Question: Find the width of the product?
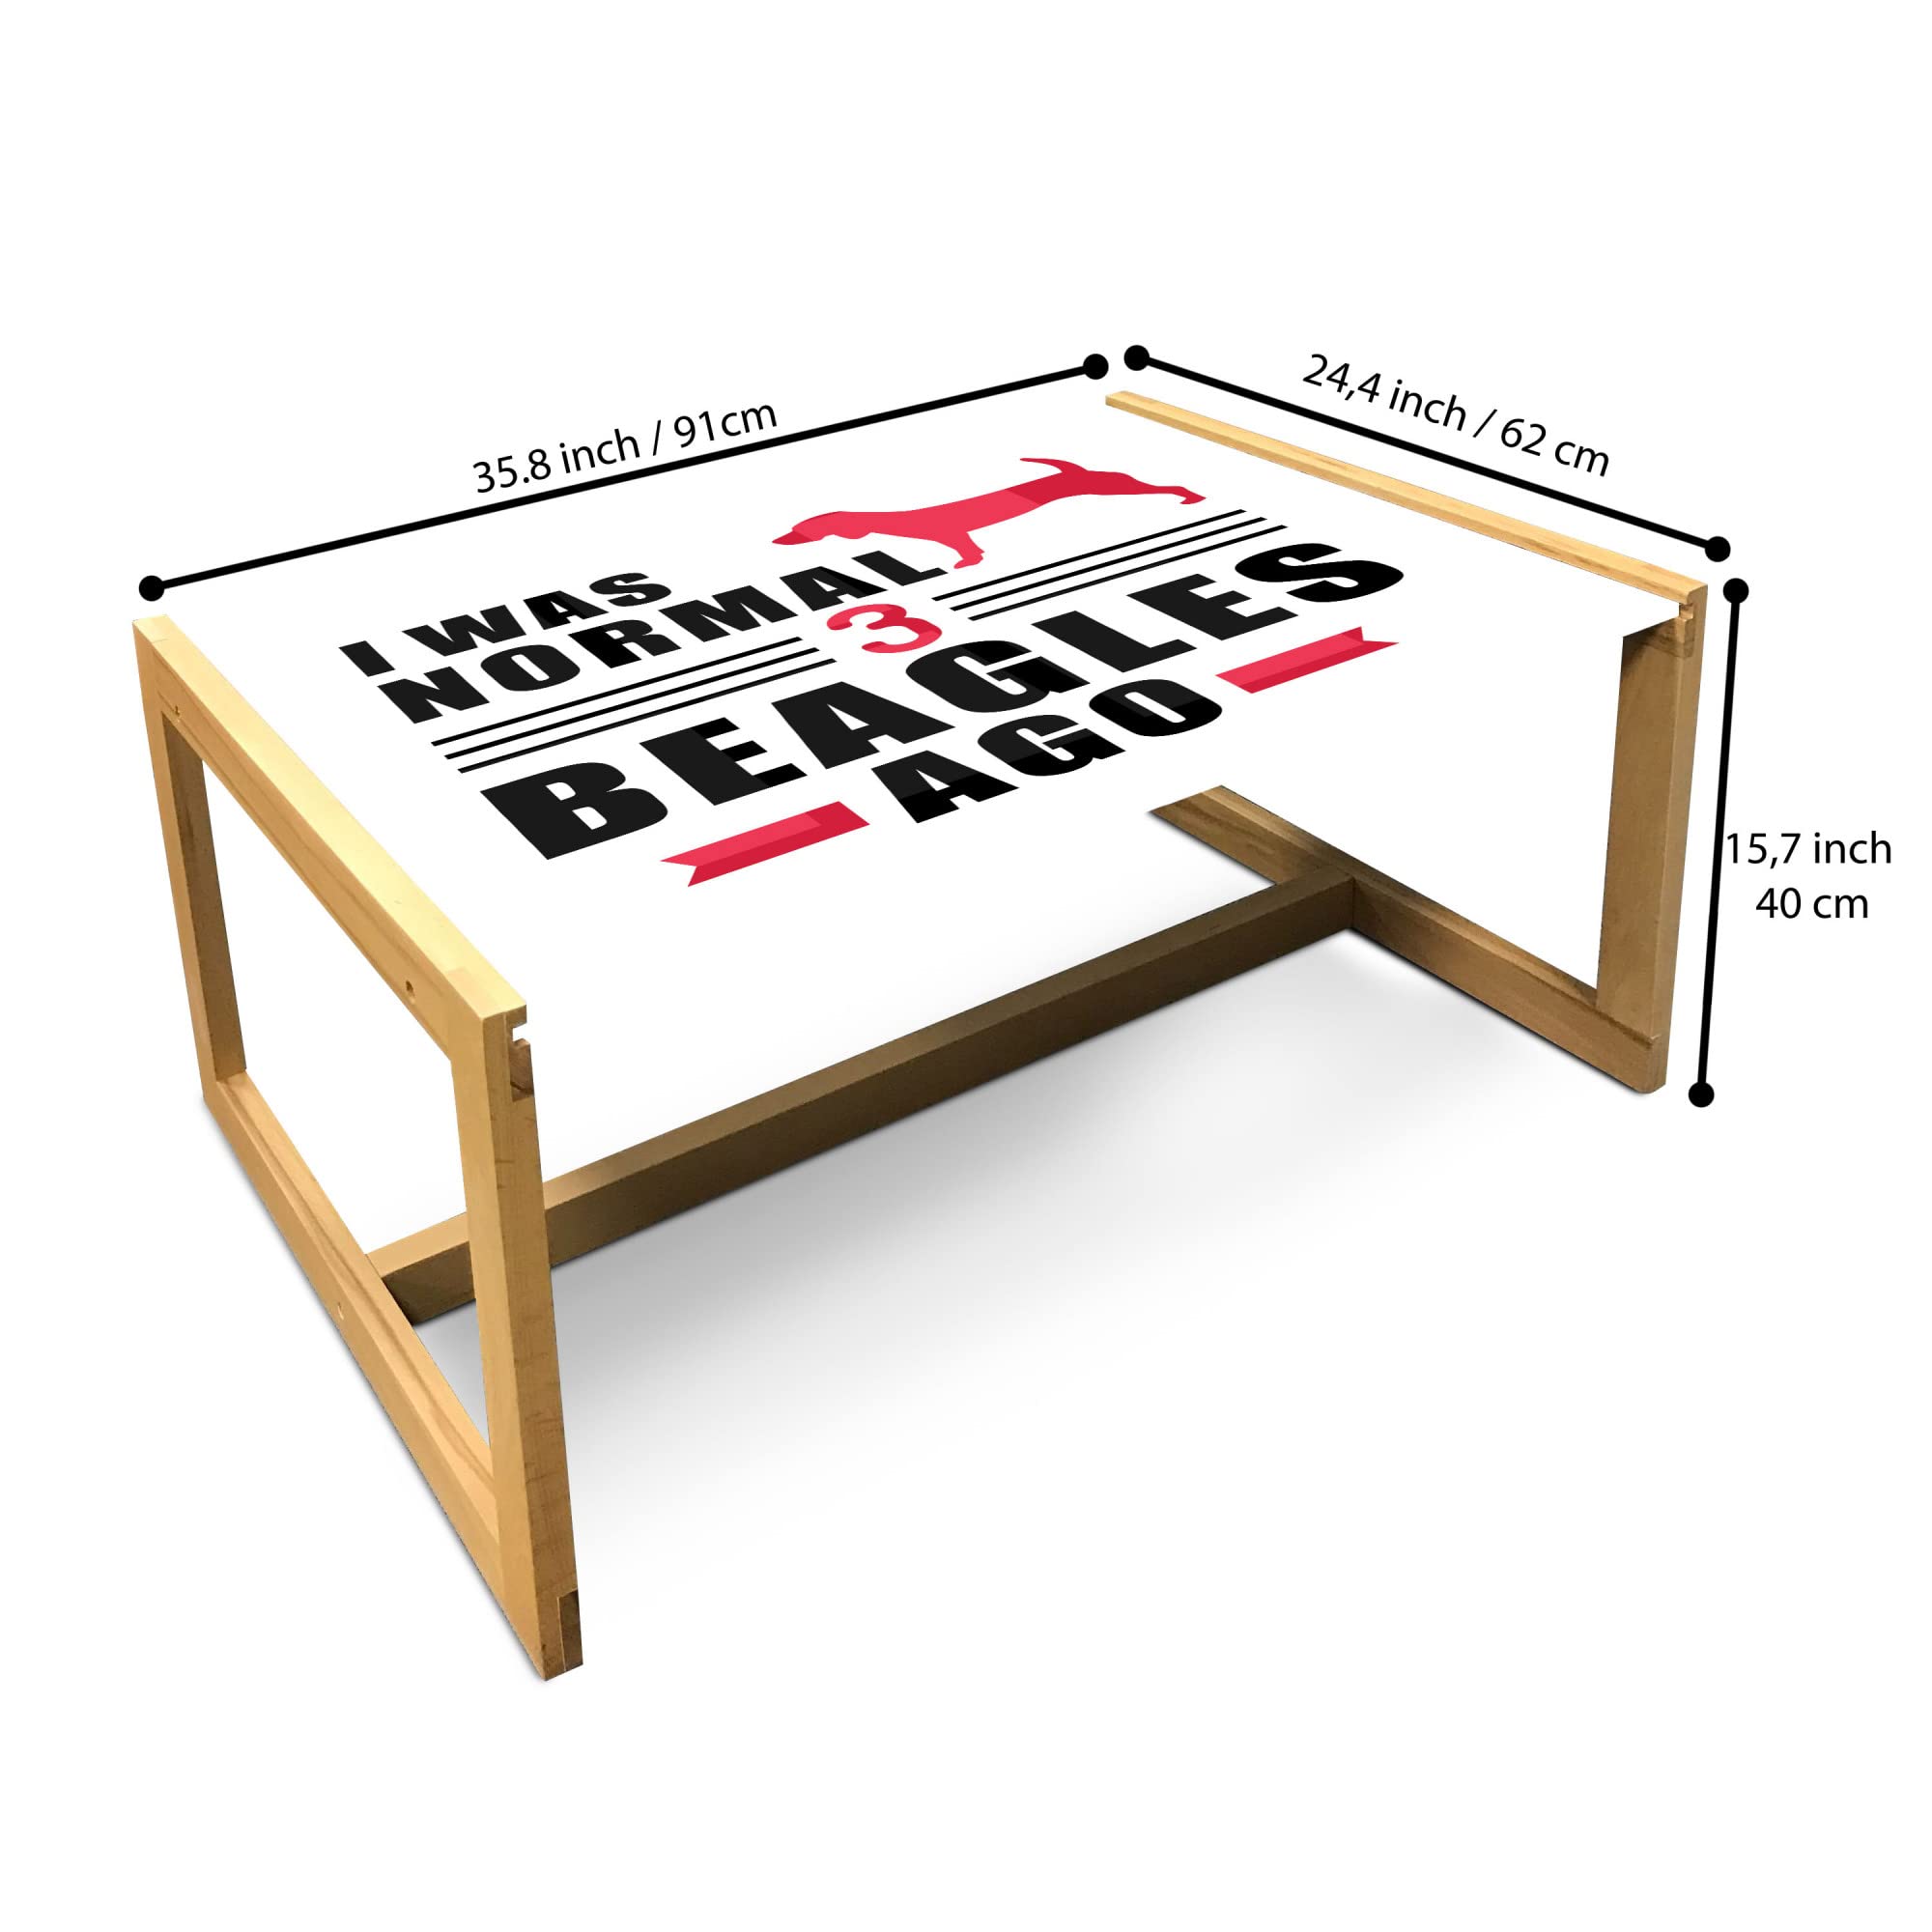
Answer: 91.0 centimetre